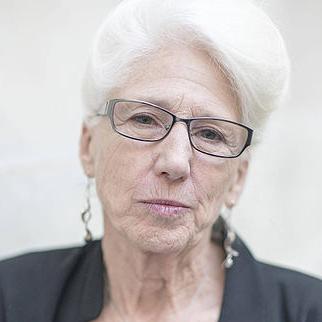
Age: 69